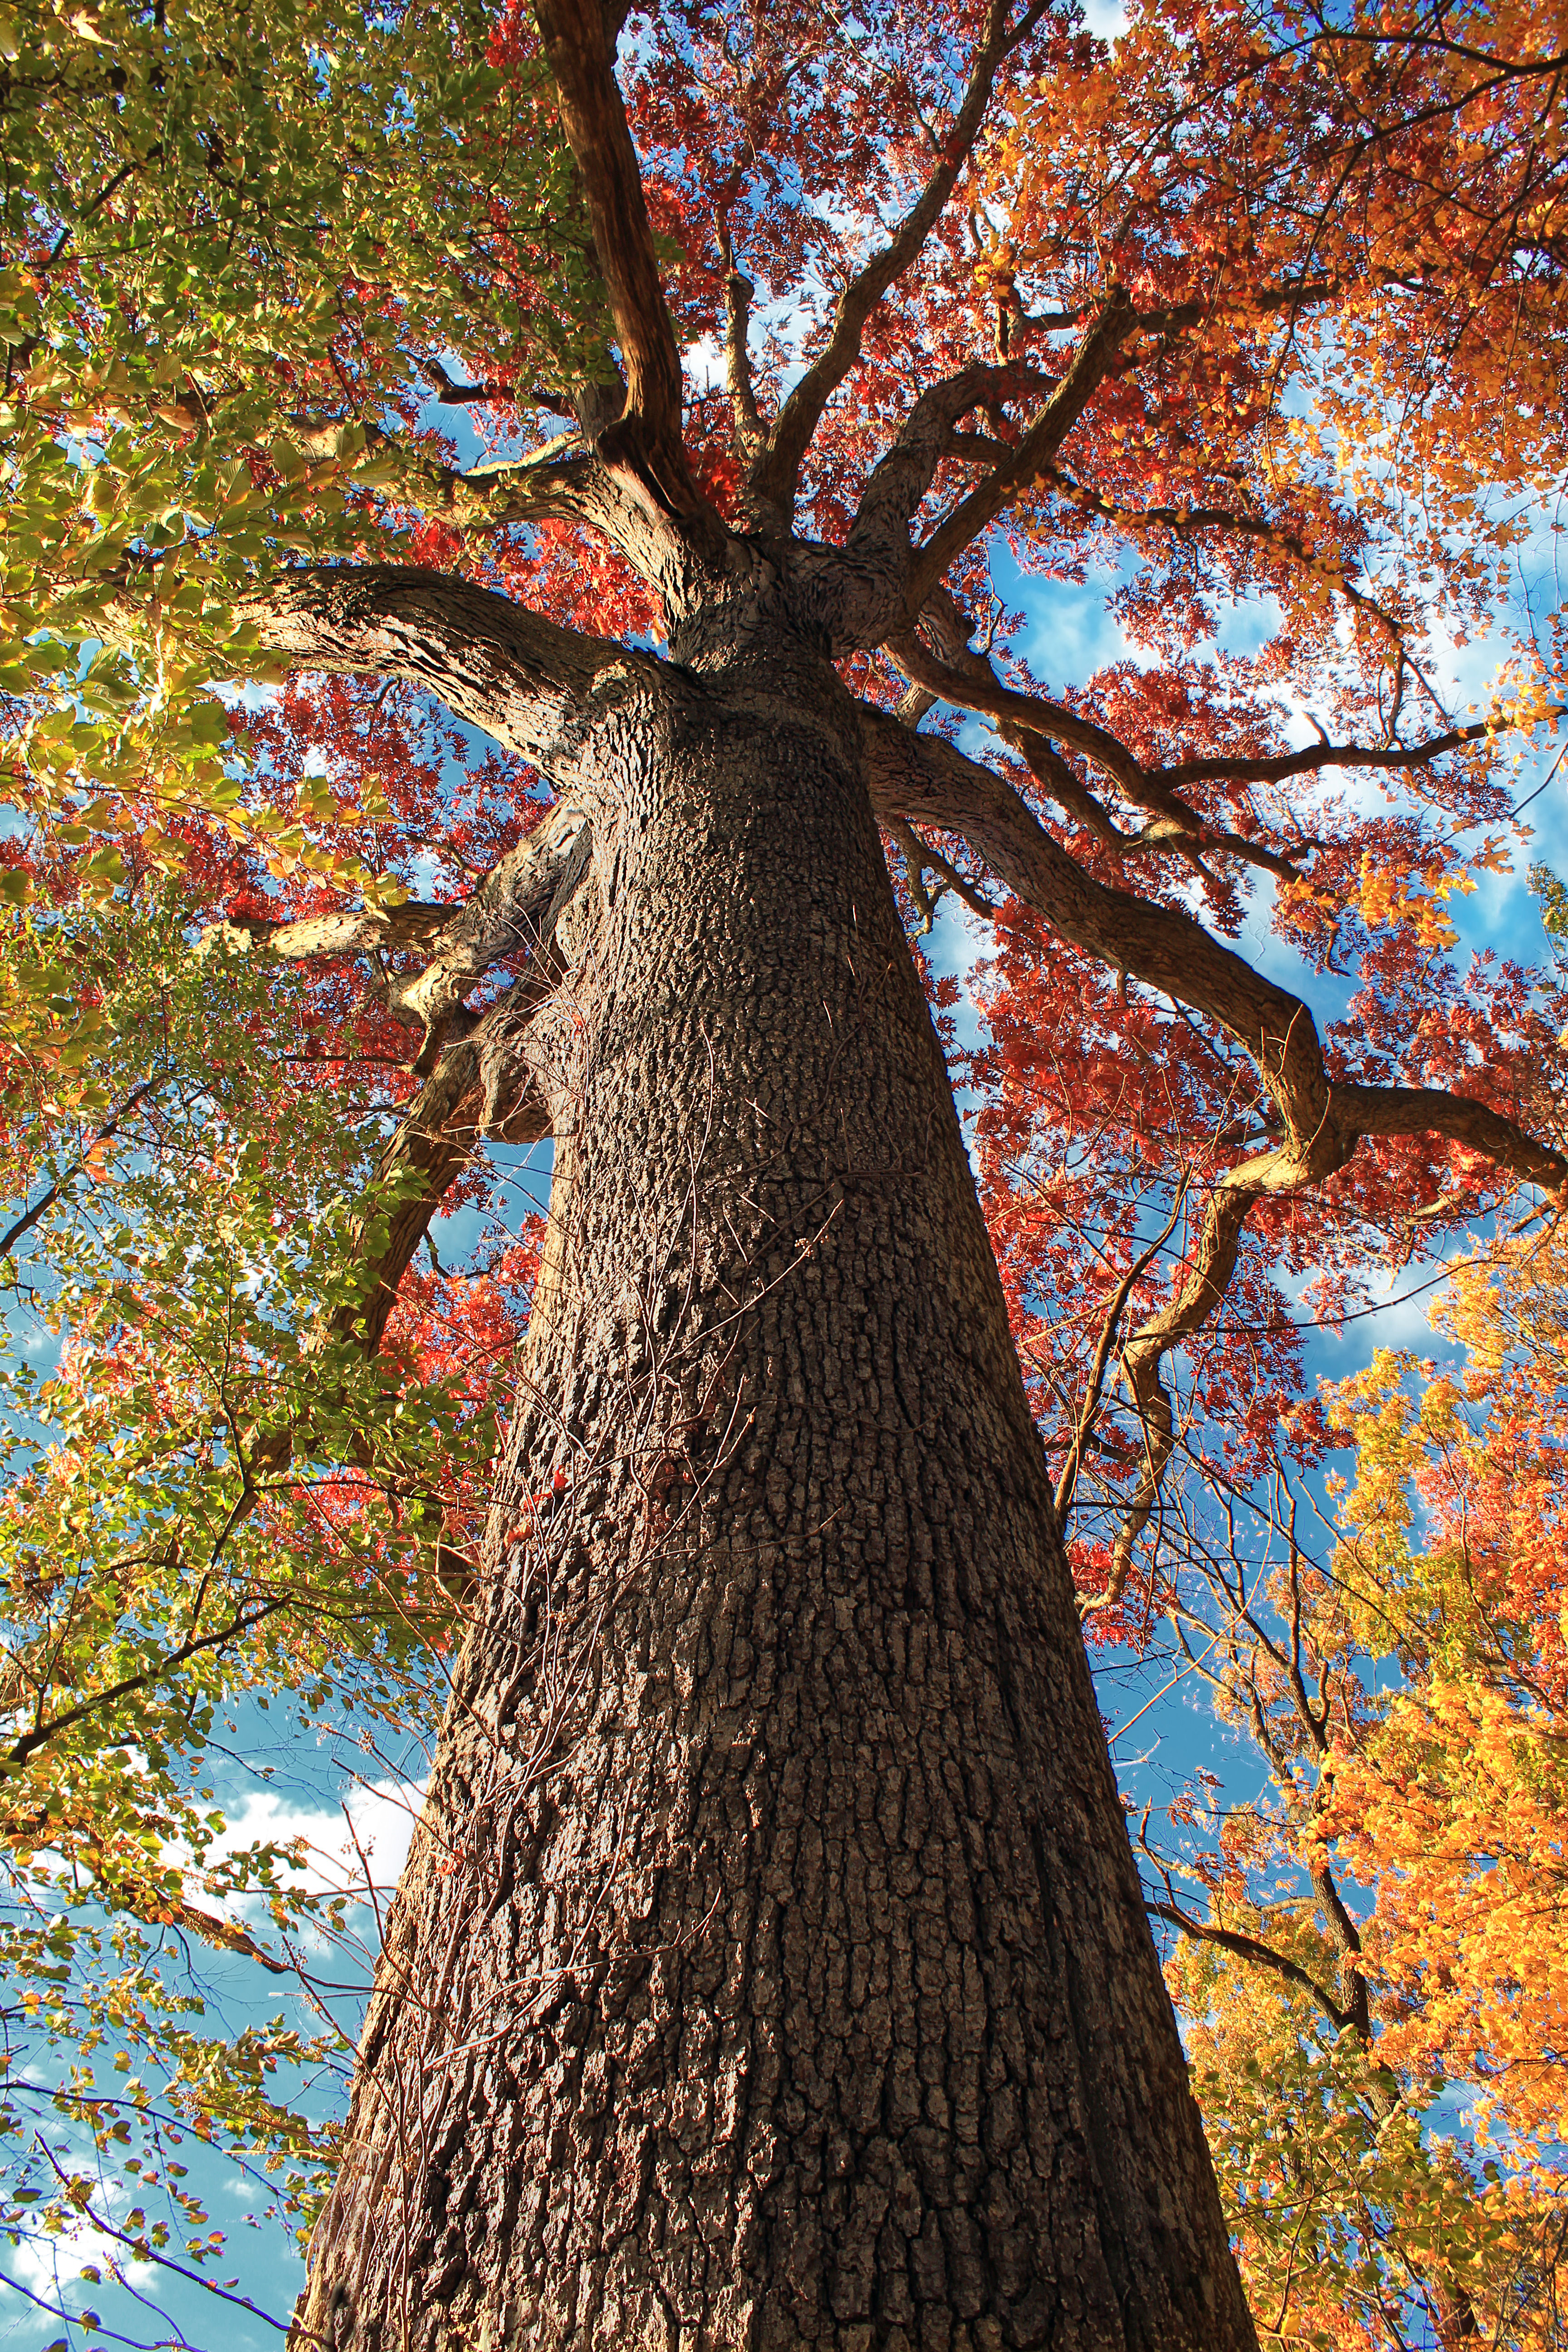
tree, nature, forest, branch, plant, leaf, flower, trunk, foliage, canopy, autumn, season, trees, creativecommons, cool image, deciduous, pennsylvania, oldgrowthforest, lehighvalley, northamptoncounty, relictforest, oak, whiteoak, quercusalba, louisewmoorepark, louisewmoorecountypark, matsonswoods, matsonwoods, woodland, i, flowering plant, plant stem, woody plant, land plant